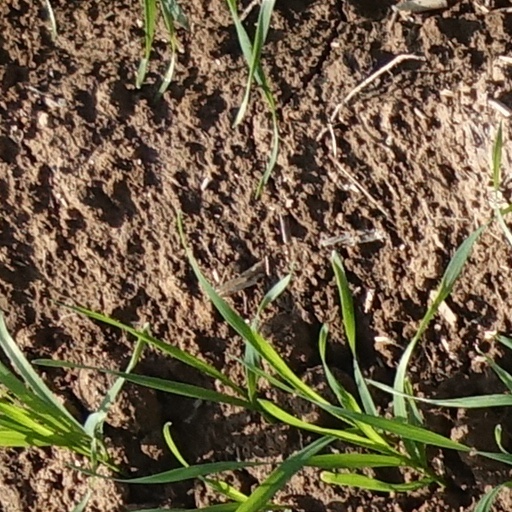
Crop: wheat